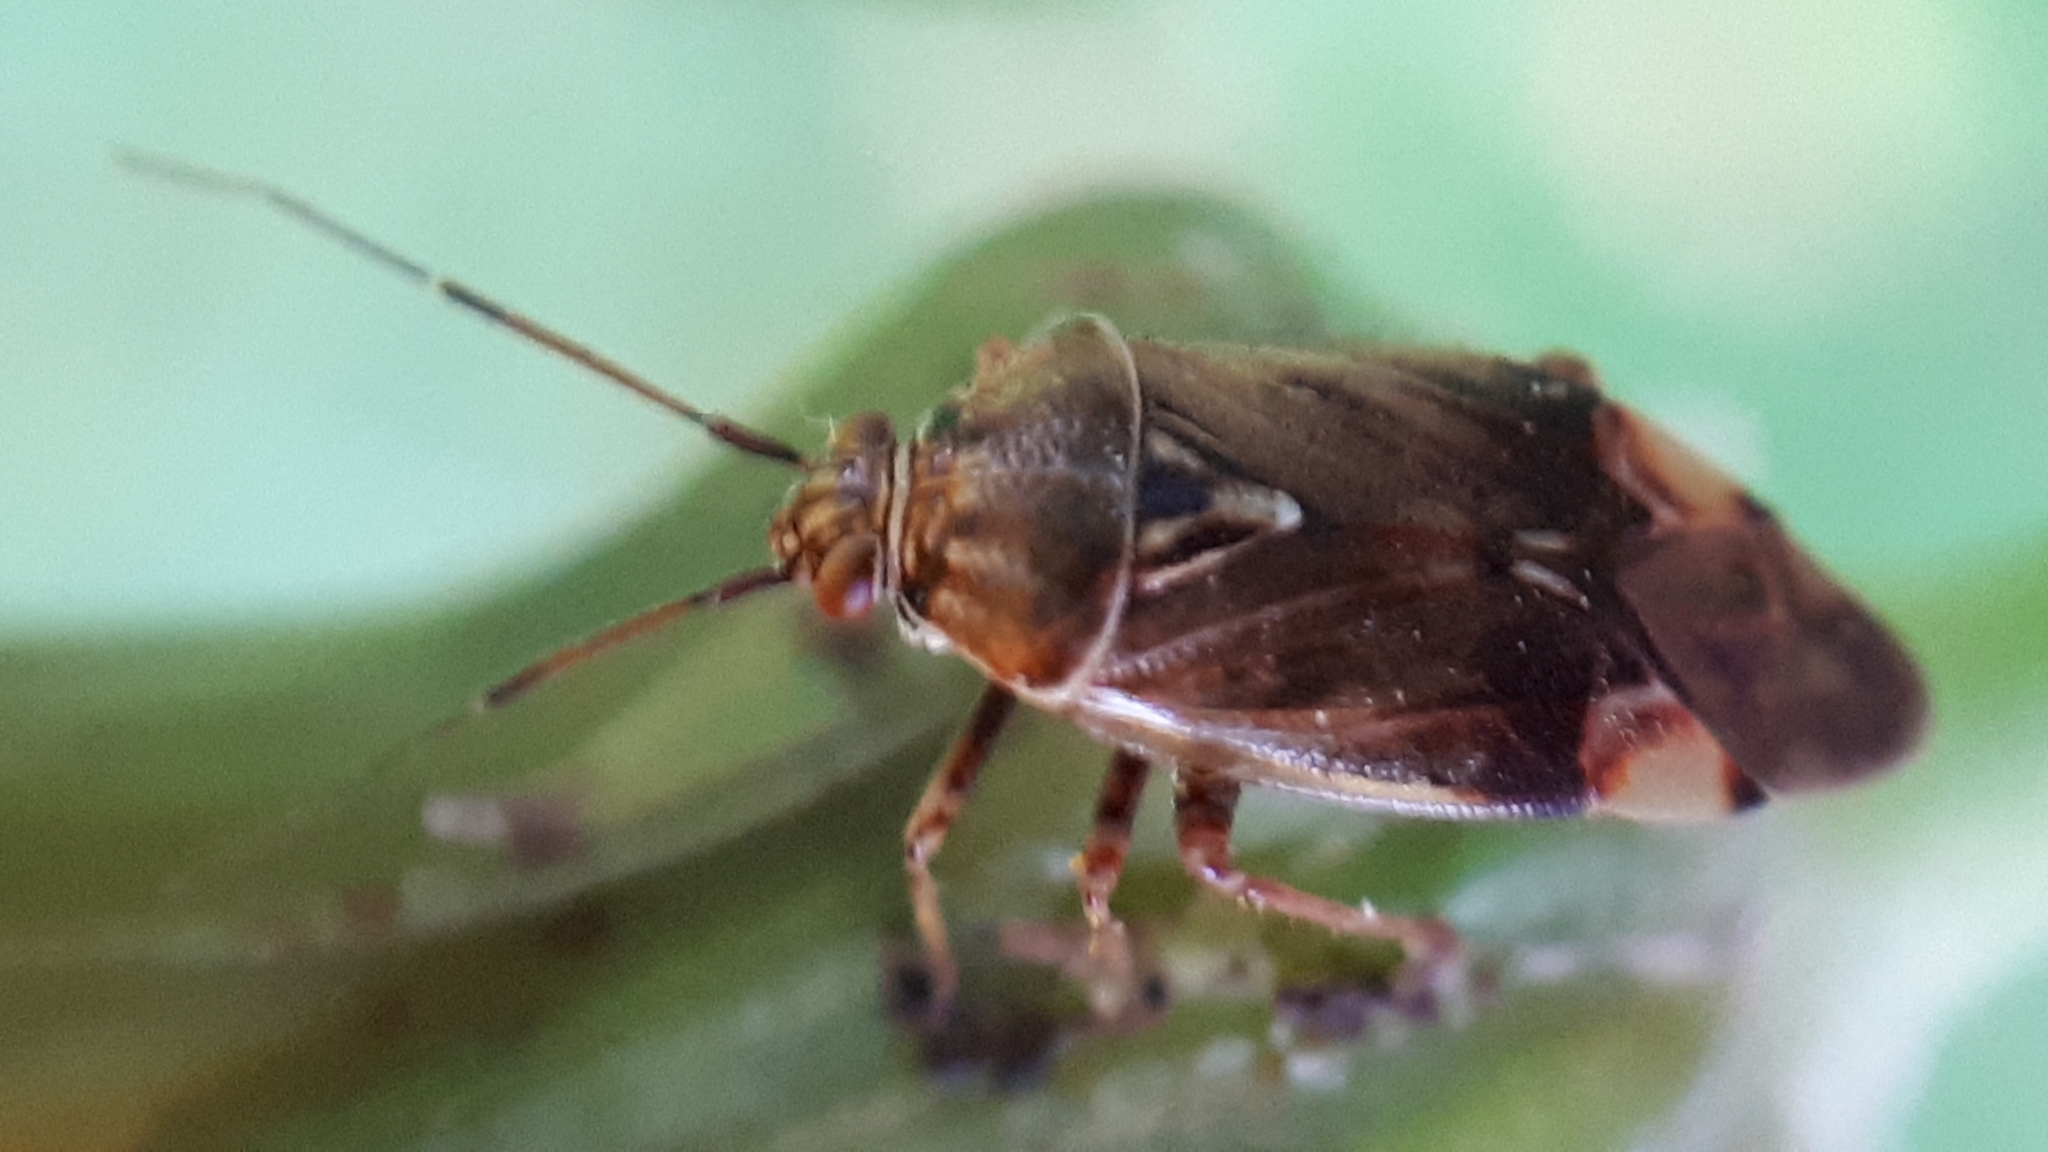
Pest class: lygus_bug